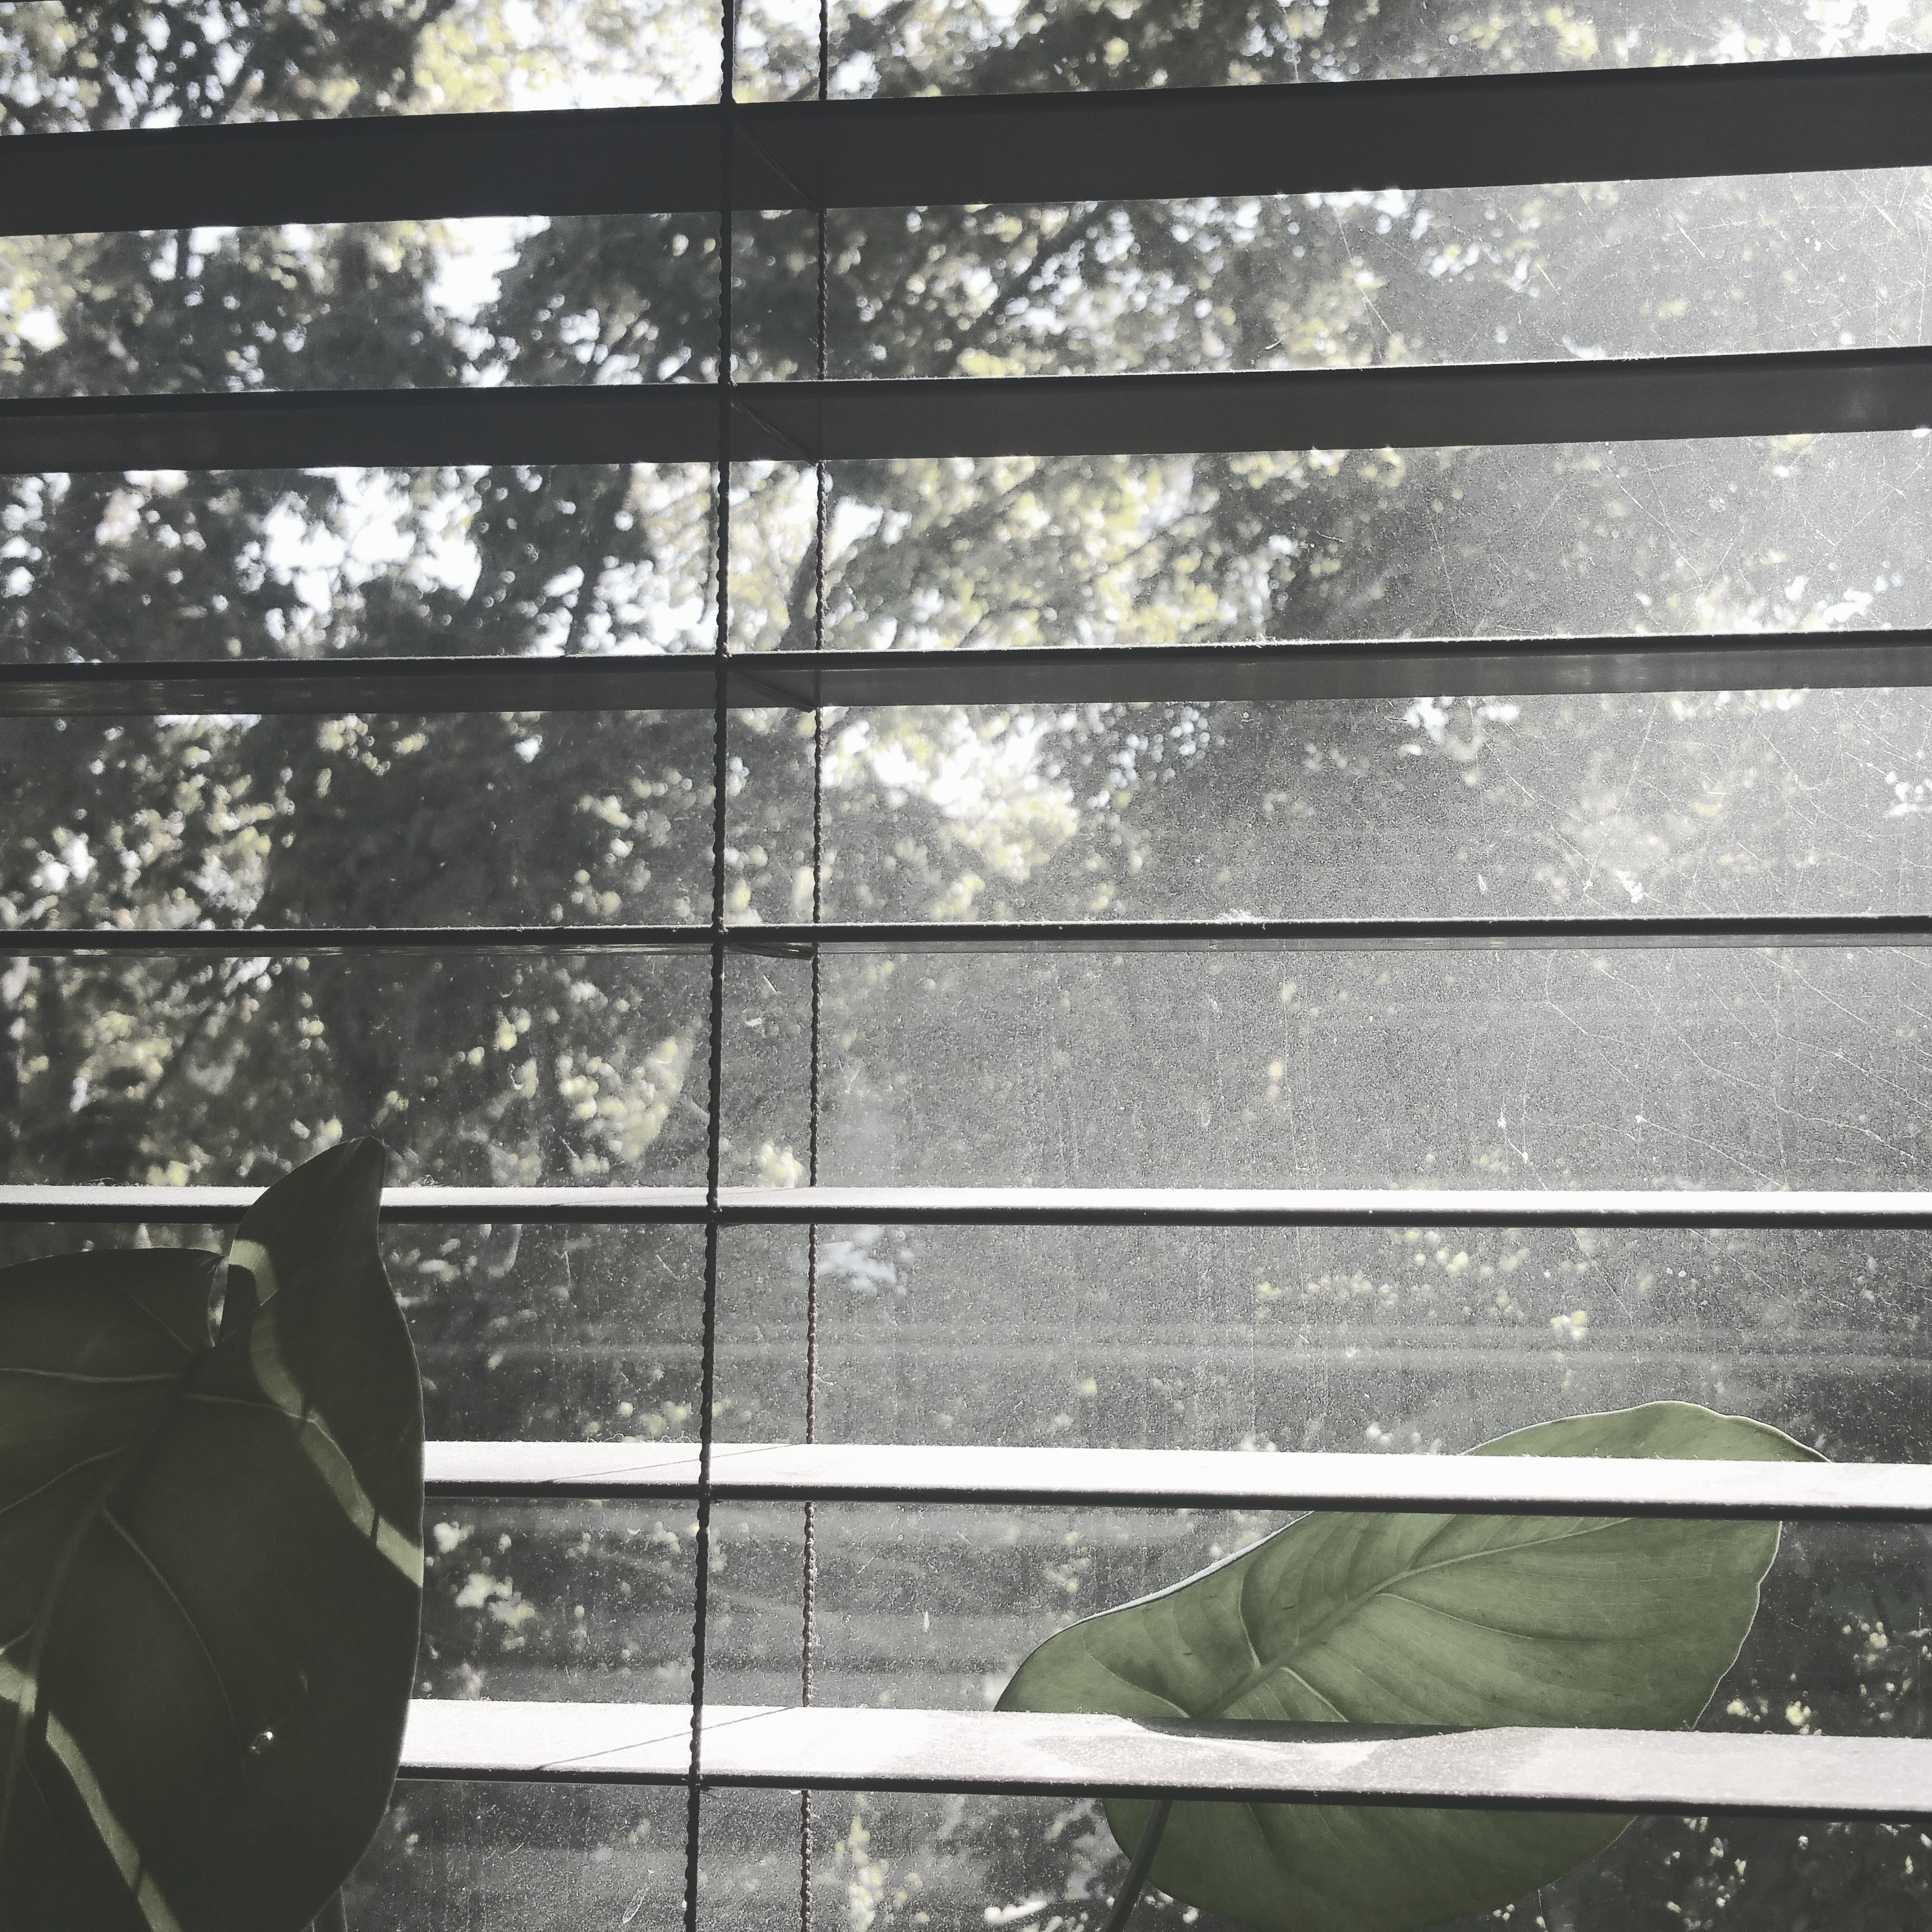
light, wood, window, glass, wall, line, reflection, material, interior design, window covering